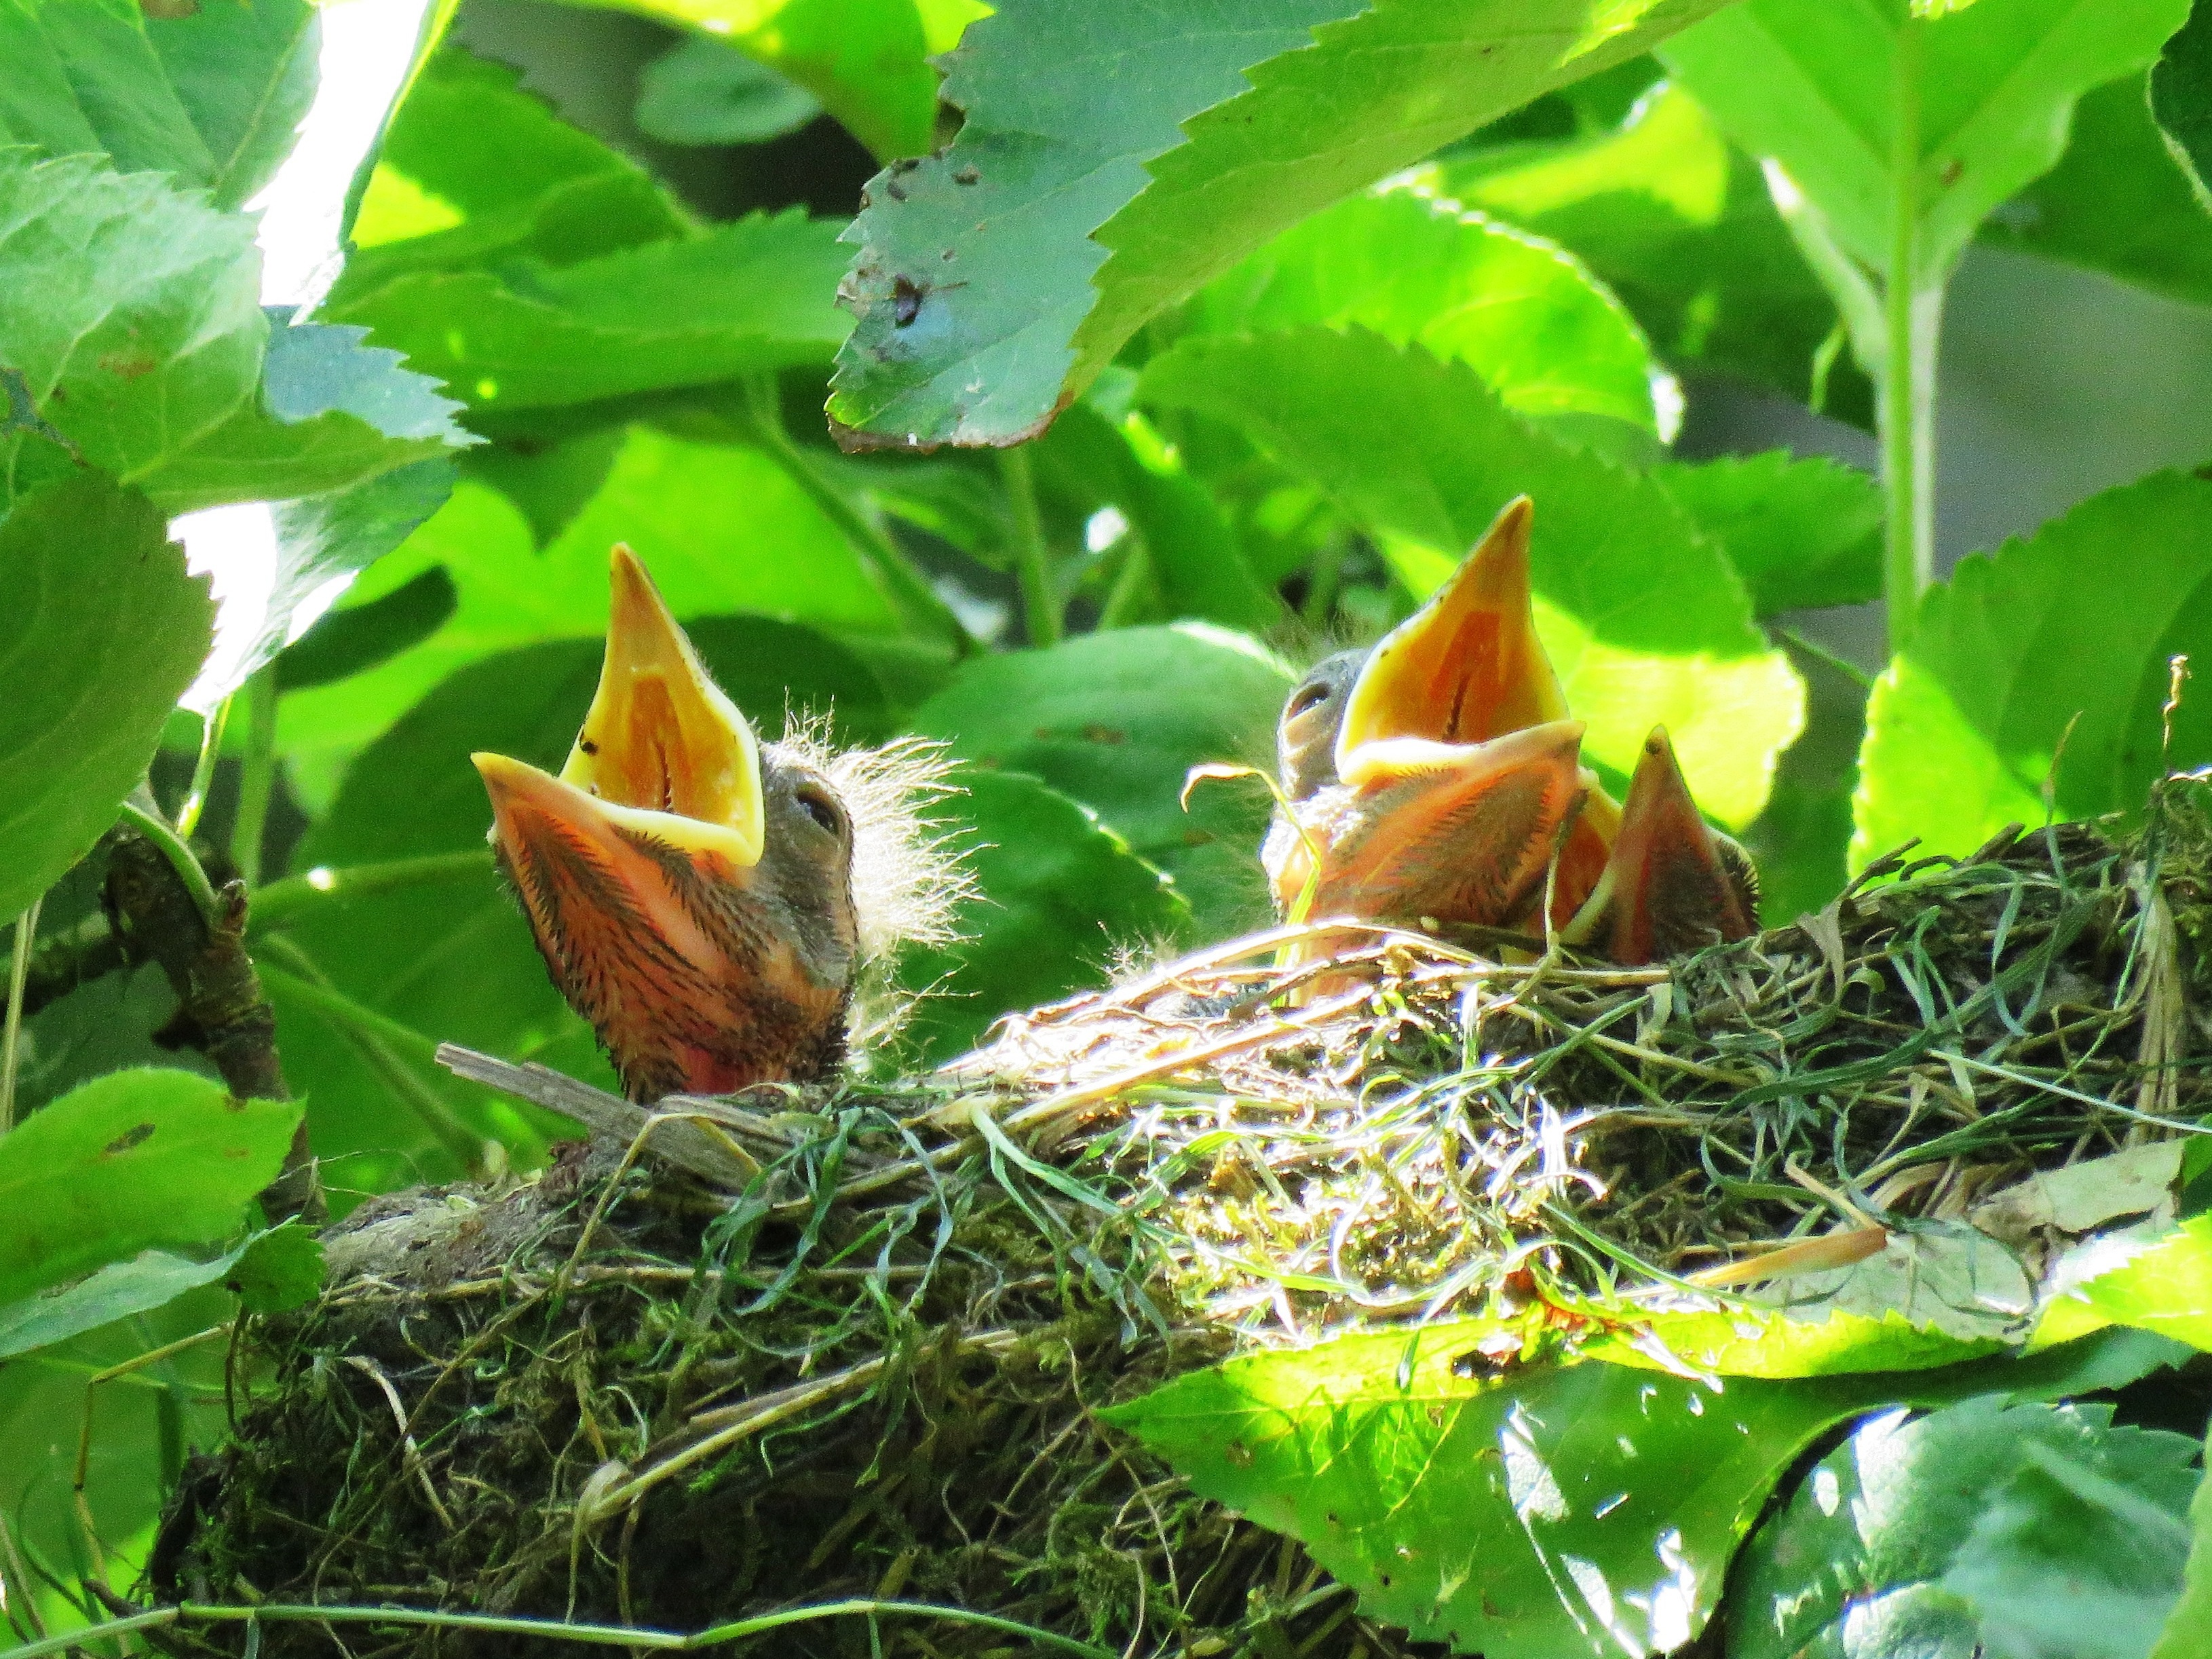
bird, leaf, flower, fauna, bill, nest, blackbird, hungry, hunger, bird's nest, young birds, blackbird nest, bird young, old world flycatcher, perching bird